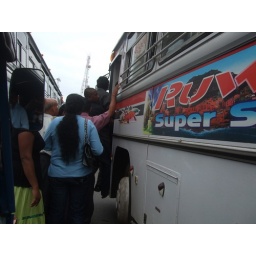
Boarding a bus in the middle of the road